Massachusetts's 2nd congressional district

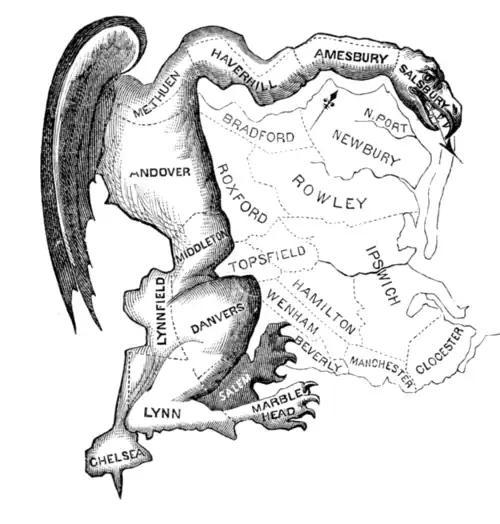
Tisdale's drawing of the Essex South district, turning the area that the district encompassed into a depiction of a dragon-like creature, building upon Richard Alsop's term, "Gerry-mander."

Known as the "Essex South" district. From 1813-1815, the district was shaped in such a way that poet and Federalist Richard Alsop described it as a "Gerry-mander" (a portmanteau of Gerry—the governor at the time—and salamander). Illustrator Elkanah Tisdale subsequently used the term as the basis for a political cartoon, which popularized it and led to "gerrymandering" being used to describe the practice of manipulating electoral district boundaries to gain a political advantage.